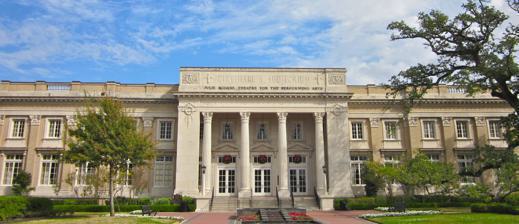
Building: Julie Rogers Theatre
Country: United States of America
Year built: 1928
United States historic place City Hall and Auditorium U.S. Historic district Contributing property Julie Rogers Theatre in 2011 City Hall and Auditorium Show map of Texas City Hall and Auditorium Show map of the United States Location 700 Pearl St., Beaumont, Texas Coordinates 30°04′54.5″N 94°05′45.3″W / 30.081806°N 94.095917°W / 30.081806; -94.095917 Area 3.0 acres (1.2 ha) Built 1928 ( 1928 ) Architect Douglass E. Steinman, F.W. Steinman Architectural style Classical Revival Website Julie Rogers Theatre Part of Beaumont Commercial District ( ID78002959 ) Designated CP April 14, 1978 The Julie Rogers Theatre is a historic performing arts theatre located on Pearl Street in downtown Beaumont, Texas .  Built in 1928, the theatre was once Beaumont's City Hall and Auditorium . The capacity is approximately 1,663 seats. Renovations The building was renovated in 1982 when it was re-purposed from the city hall and auditorium combination to a theatre for the performing arts.  The theatre was renovated again in 2007.  It now features continental seating (no center aisle).  Seating includes 1,253 seats in orchestra seating, 144 seats in loge seating, and 266 seats in balcony seating. Performances This facility is home to the Symphony of Southeast Texas , and hosts performances of the Beaumont Civic Opera, the Beaumont Civic Ballet and the Beaumont Ballet Theatre. Photo gallery The main entrance The Julie from the San Jacinto Building The Auditorium The Lobby From Pearl Street See also National Register of Historic Places portal Texas portal National Register of Historic Places listings in Jefferson County, Texas Jefferson Theatre Beaumont, Texas References ^ "National Register Information System" . National Register of Historic Places . National Park Service . November 2, 2013. ^ "Julie Rogers Theatre for the Performing Arts * 765 Pearl Street * Beaumont, Texas 77701" . ^ "Information and Specs - Julie Rogers Theatre for the Performing Art" . discoverbeaumont.com . Beaumont Event Venues. ^ "Julie Rogers Theatre for the Performing Arts * 765 Pearl Street * Beaumont, Texas 77701" . External links Media related to Julie Rogers Theater at Wikimedia Commons v t e Beaumont Commercial District Historic district on the National Register of Historic Places in Beaumont, Texas Individually listed on the NRHP Jefferson Theatre ( RTHL ) Contributing properties Crockett Street Edson Hotel First City Building First National Bank Building (RTHL) Gilbert Building Goodhue Building Hotel Beaumont Jack Brooks Federal Building Julie Rogers Theater Kyle Building Orleans Building San Jacinto Building Tyrrell Historical Library (RTHL) Major non-contributing properties Art Museum of Southeast Texas National Register of Historic Places in Jefferson County Recorded Texas Historic Landmarks in Jefferson County v t e National Register of Historic Places in Texas Lists by county Anderson Andrews Angelina Aransas Archer Armstrong Atascosa Austin Bailey Bandera Bastrop Baylor Bee Bell Bexar Blanco Borden Bosque Bowie Brazoria Brazos Brewster Briscoe Brooks Brown Burleson Burnet Caldwell Calhoun Callahan Cameron Camp Carson Cass Castro Chambers Cherokee Childress Clay Cochran Coke Coleman Collin Collingsworth Colorado Comal Comanche Concho Cooke Coryell Cottle Crane Crockett Crosby Culberson Dallam Dallas Dawson Deaf Smith Delta Denton DeWitt Dickens Dimmit Donley Duval Eastland Ector Edwards El Paso Ellis Erath Falls Fannin Fayette Fisher Floyd Foard Fort Bend Franklin Freestone Frio Gaines Galveston Garza Gillespie Glasscock Goliad Gonzales Gray Grayson Gregg Grimes Guadalupe Hale Hall Hamilton Hansford Hardeman Hardin Harris Harrison Hartley Haskell Hays Hemphill Henderson Hidalgo Hill Hockley Hood Hopkins Houston Howard Hudspeth Hunt Hutchinson Irion Jack Jackson Jasper Jeff Davis Jefferson Jim Hogg Jim Wells Johnson Jones Karnes Kaufman Kendall Kenedy Kent Kerr Kimble King Kinney Kleberg Knox La Salle Lamar Lamb Lampasas Lavaca Lee Leon Liberty Limestone Lipscomb Live Oak Llano Loving Lubbock Lynn Madison Marion Martin Mason Matagorda Maverick McCulloch McLennan McMullen Medina Menard Midland Milam Mills Mitchell Montague Montgomery Moore Morris Motley Nacogdoches Navarro Newton Nolan Nueces Ochiltree Oldham Orange Palo Pinto Panola Parker Parmer Pecos Polk Potter Presidio Rains Randall Reagan Real Red River Reeves Refugio Roberts Robertson Rockwall Runnels Rusk Sabine San Augustine San Jacinto San Patricio San Saba Schleicher Scurry Shackelford Shelby Sherman Smith Somervell Starr Stephens Sterling Stonewall Sutton Swisher Tarrant Taylor Terrell Terry Throckmorton Titus Tom Green Travis Trinity Tyler Upshur Upton Uvalde Val Verde Van Zandt Victoria Walker Waller Ward Washington Webb Wharton Wheeler Wichita Wilbarger Willacy Williamson Wilson Winkler Wise Wood Yoakum Young Zapata Zavala National parks Big Bend National Park Guadalupe Mountains National Park Other lists Bridges National Historic Landmarks National Natural Landmarks Recorded Texas Historic Landmarks United States National Register of Historic Places listings Keeper of the Register History of the National Register of Historic Places Property types Historic district Contributing property v t e City of Beaumont Counties Jefferson Orange Hardin Businesses ExxonMobil Jason's Deli City of Beaumont Goodyear Tire and Rubber Company Port of Beaumont Entergy Conn's Ohmstede Limited Education Higher education : Lamar University Lamar Institute of Technology Primary and secondary education : Beaumont ISD United HS West Brook HS Texas Acad. of Leadership in the Humanities Monsignor Kelly Catholic HS Closed Beaumont HS (1900-1975) Charlton-Pollard HS (1900-1975) Beaumont Charlton-Pollard HS (1975-1986) Central HS (1986-2018) Ozen HS (-2018) Government Mayors History and landmarks Timeline Montagne Center Vincent–Beck Stadium Provost Umphrey Stadium Beaumont Civic Center Doggett Ford Park Hotel Beaumont Julie Rogers Theatre Spindletop Tyrrell Historical Library Jefferson Theatre Beaumont Commercial District Parks and preserves Beaumont Botanical Gardens Beaumont Country Club Big Thicket National Preserve Tyrrell Park Cattail Marsh Village Creek State Park McFaddin and Texas Point National Wildlife Refuges Sea Rim State Park Bodies of water Neches River Sabine River Village Creek Pine Island Bayou Gulf of Mexico Museums Art Museum of Southeast Texas Babe Didrikson Zaharias Museum Beaumont Art League Beaumont Children's Museum Beaumont Police Department Museum Chambers House Clifton Steamboat Museum Dishman Art Museum Edison Museum Fire Museum of Texas John Jay French House Jefferson County Historical Commission Mini-Museum McFaddin–Ward House Spindletop-Gladys City Boomtown Museum Texas Energy Museum List of museums in East Texas Community events and culture Downtown Beaumont South Texas State Fair Symphony of Southeast Texas Beaumont Jazz & Blues Fest Boomtown Film and Music Festival Crockett Street Dog Jam Babe Didrikson Zaharias Gusher Marathon People From Beaumont This article about a property in Texas on the National Register of Historic Places is a stub . You can help Wikipedia by expanding it . v t e This article about a theater building in the United States is a stub . You can help Wikipedia by expanding it . v t e